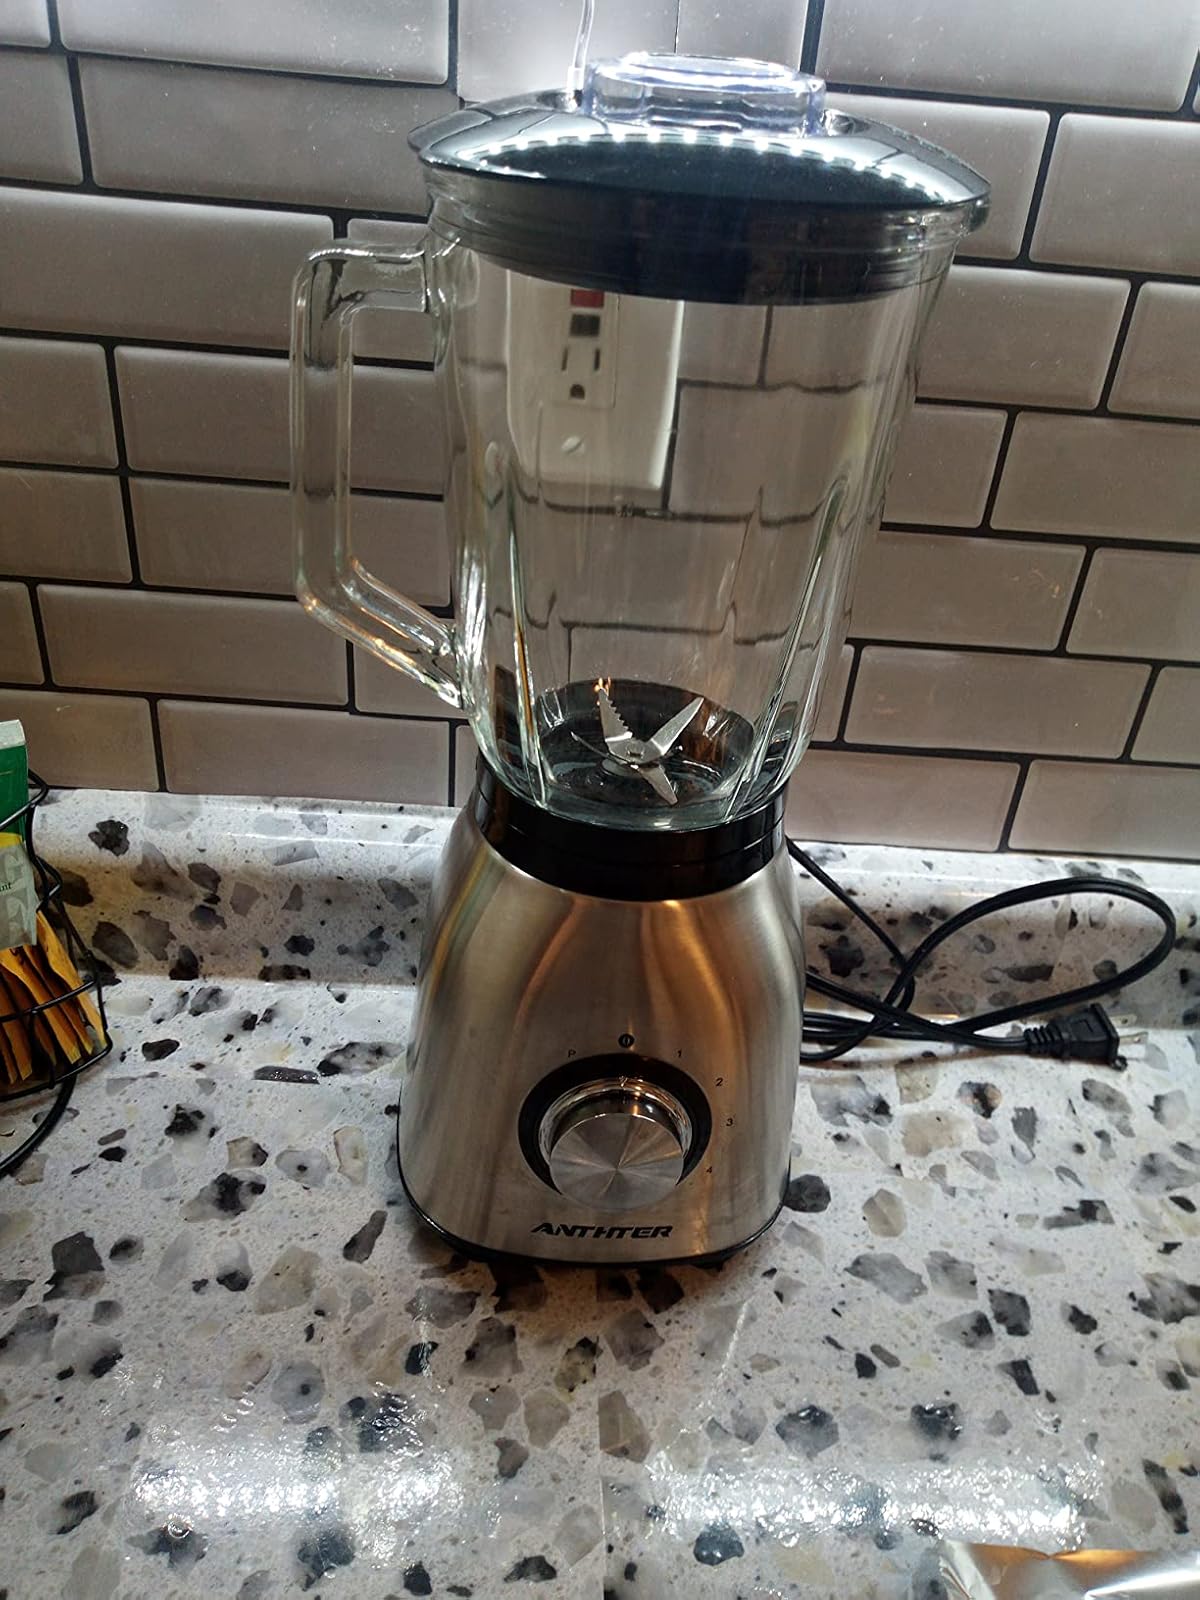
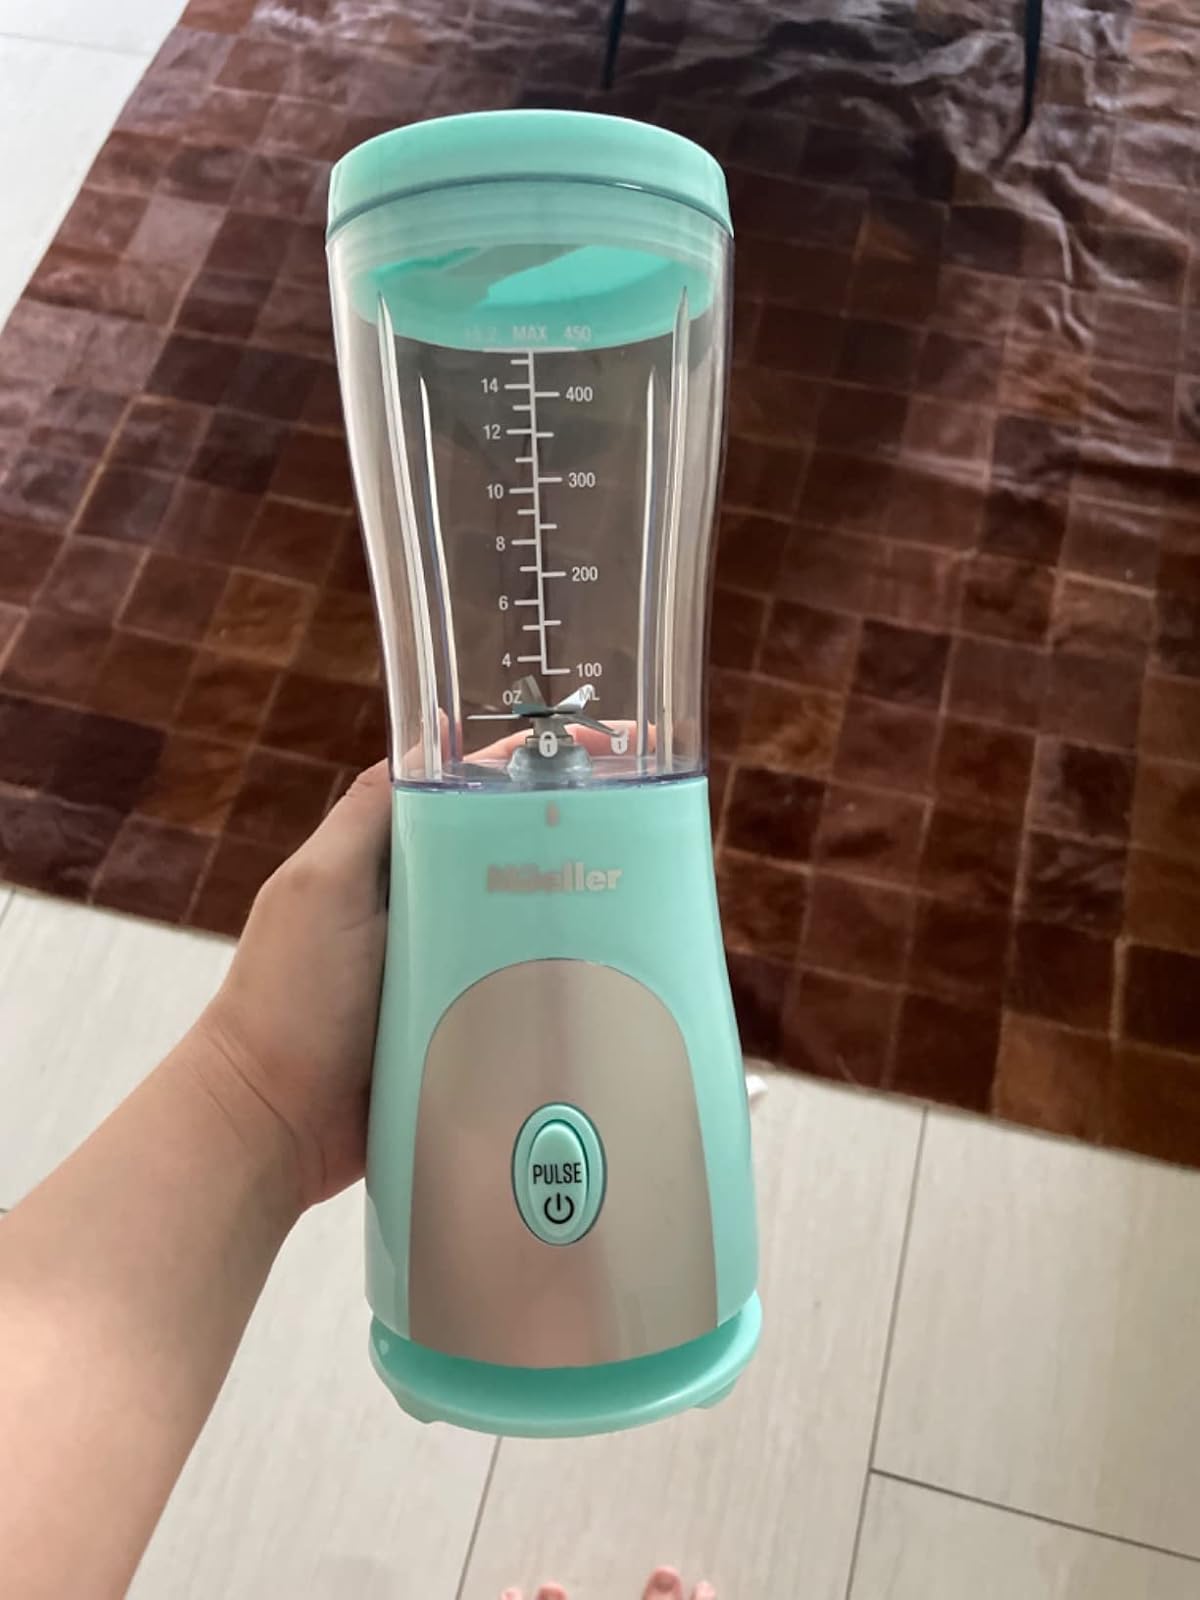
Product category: items_blender
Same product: no